Szeletian

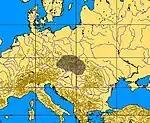
Range of the Szeletian culture

It has been called the most original and also the most aboriginal Upper Palaeolithic culture in Central Europe. The findings are often interpreted in terms of the contemporaneity of Neanderthal and modern man, "as the product of acculturation at the boundary of Middle and Upper Paleolithic."